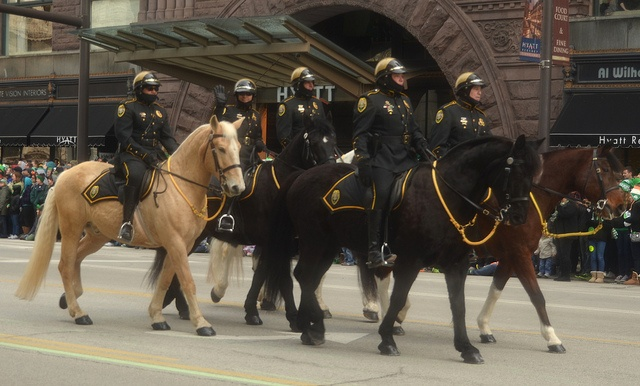
City policemen parade past a hotel on a city street.
Police group on horses walking in street with onlookers
Horses mounted by police officers are walking down the street.
Mounted police in formal uniforms ride in a parade.
A group of mounted officers riding down the street